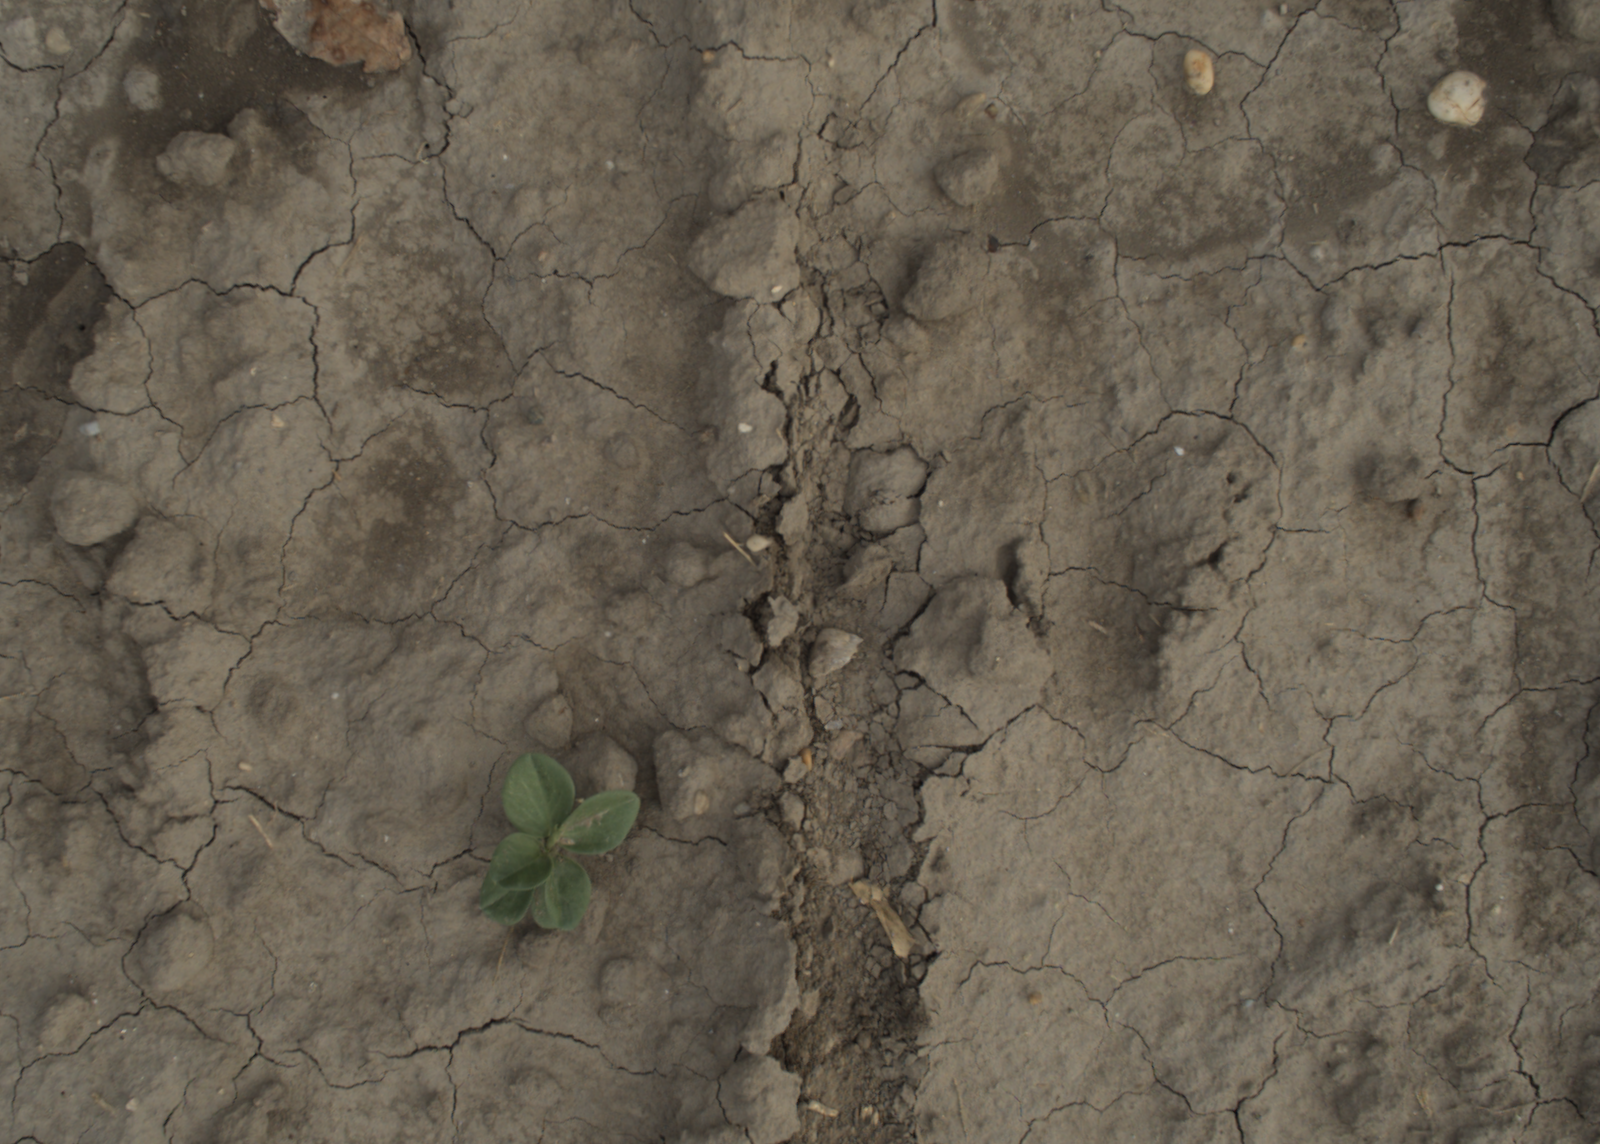
Capture date: 21.09.2021 10:52:05
Weather: mixed
Wind: light
Seeding date: 02.09.2021
Plant canopy height (mm): 962